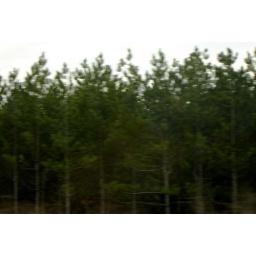
some trees by the highway